Toronto Mechanics' Institute

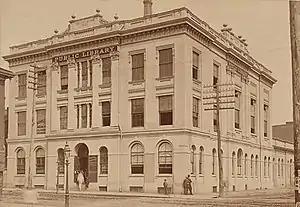
The first home of the Toronto Public Library

The Toronto Mechanics' Institute, originally named the York Mechanics' Institute, was an educational institution in 19th century Toronto that became the city's first public library. It was one of a series of mechanics' institutes that were set up around the world after becoming popular in Britain. Established in 1830, it was designed to provide technical and adult education.